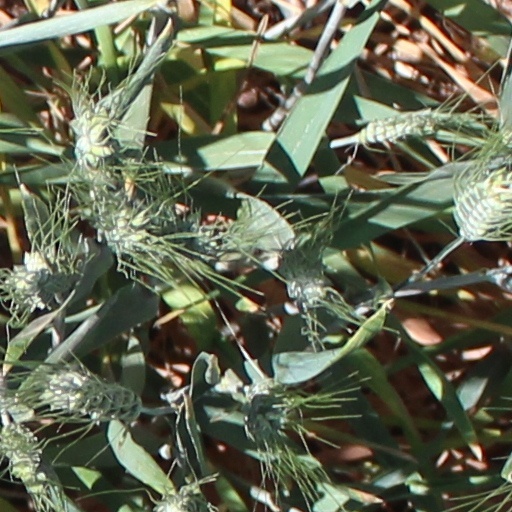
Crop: wheat